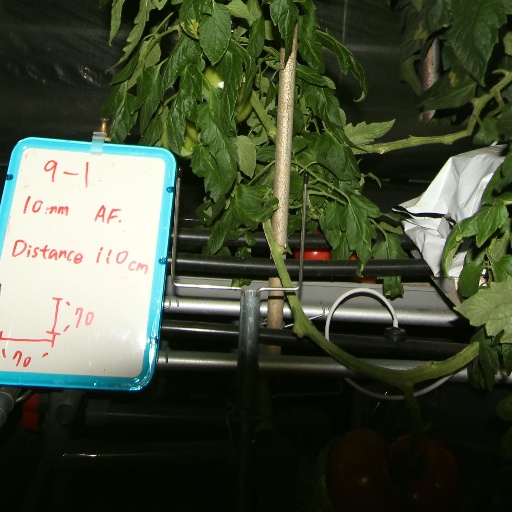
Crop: tomato